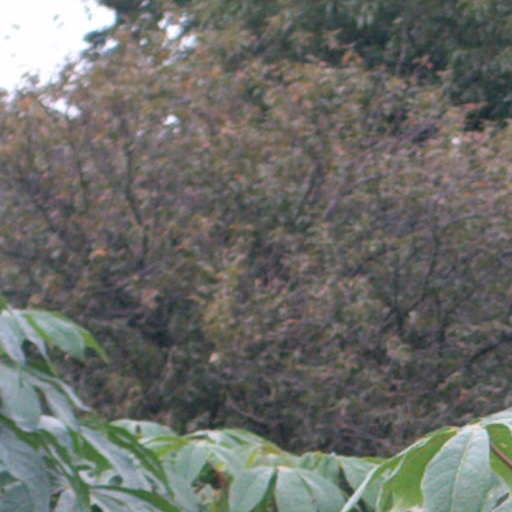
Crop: cassava